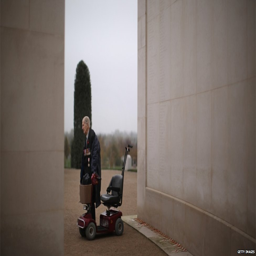
person stands beside his mobility scooter